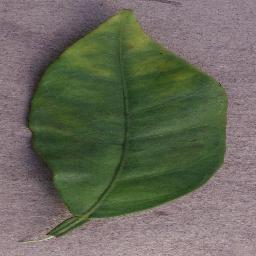
Label: Orange___Haunglongbing_(Citrus_greening)